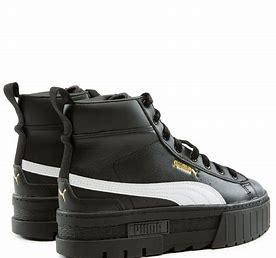
Brand: Puma
Model: Mayze